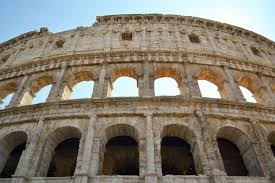
Landmark: Roman Colosseum